John Lennon

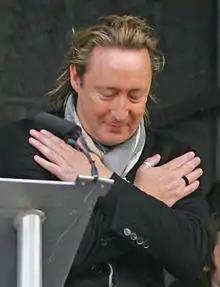
Julian Lennon at the unveiling of the John Lennon Peace Monument

As Lennon was about to record "Mind Games" in 1973, he and Ono decided to separate. The ensuing 18-month period apart, which he later called his "lost weekend" in reference to the film of the same name, was spent in Los Angeles and New York City in the company of May Pang. "Mind Games", credited to the "Plastic U.F.Ono Band", was released in November 1973. Lennon also contributed "I'm the Greatest" to Starr's album "Ringo" (1973), released the same month. With Harrison joining Starr and Lennon at the recording session for the song, it marked the only occasion when three former Beatles recorded together between the band's break-up and Lennon's death.